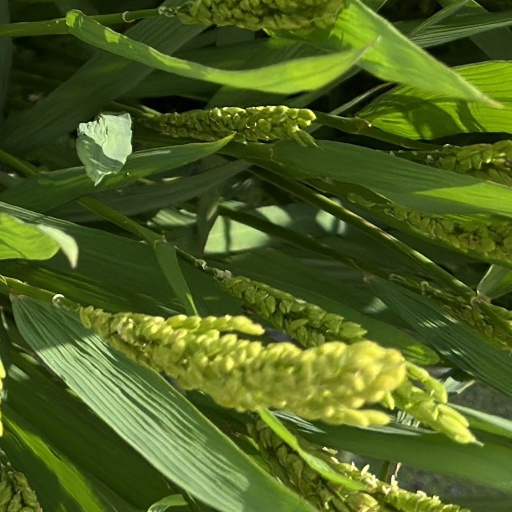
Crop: rice